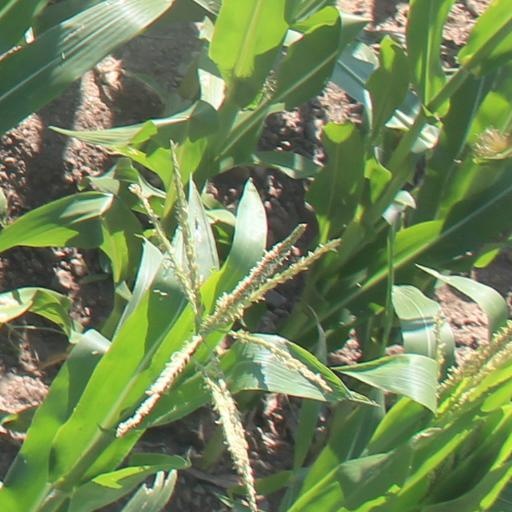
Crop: maize; corn